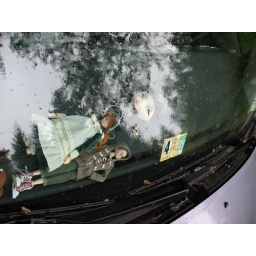
Dollies in the car window